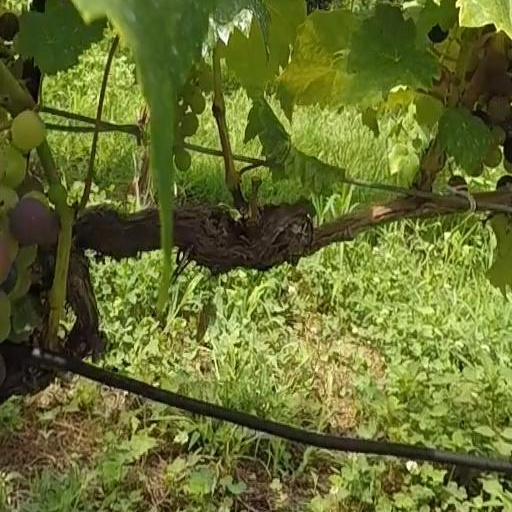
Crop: grape